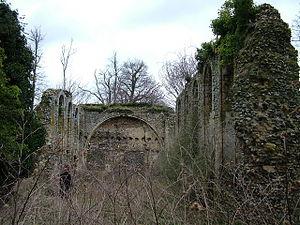
L’abbaye de Sibton est une ancienne abbaye cistercienne située dans le village de Yoxford, en Angleterre. Comme la plupart des abbayes britanniques, elle a été fermée par Henry VIII durant la campagne de dissolution des monastères.
Cet article liste les abbayes cisterciennes actives ou ayant existé sur le territoire anglais actuel. Il s'agit des abbayes de religieux appartenant à l'ordre cistercien, ou aux ordres qui en sont issus.